The Exodus

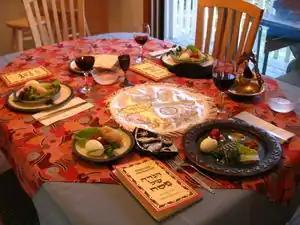
A Seder table setting, commemorating the Passover and Exodus

For Jews, the Passover celebrates the freedom of the Israelites from captivity in Egypt, the settling of Canaan by the Israelites, and the "passing over" of the angel of death during the . Passover involves a ritual meal called a Seder during which parts of the exodus narrative are retold. In the Hagaddah of the Seder it is written that every generation is obliged to remind and identify itself in terms of the Exodus. Thus the following words from the Pesaḥim (10:5) are recited: "In every generation a person is duty-bound to regard himself as if he personally has gone forth from Egypt." Because the Israelites fled Egypt in haste without time for bread to rise, the unleavened bread matzoh is eaten on Passover, and homes must be cleansed of any items containing leavening agents, known as Chametz.